Mandalay Bay

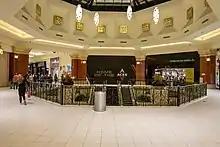
Mandalay Place in 2019

Rumjungle, a restaurant and dance club, opened with the resort. The three-story Rumjungle included the world's largest rum bar and offered more than 100 varieties of rum. Guests would enter through an opening in a wall of flames. Rumjungle, which leased its space from the resort, filed for Chapter 11 bankruptcy in March 2010, to prevent its eviction. It alleged that Mandalay Bay broke its contract agreement, which stated that Rumjungle would be the sole nightclub at the resort; in 2008, Mandalay Bay opened a lounge venue known as "eyecandy", and Rumjungle stated that its profits suffered since then. The resort countered that Rumjungle's financial problems were due to the latter's outdated facilities and the Great Recession. Mandalay Bay eventually prevailed in litigation and evicted Rumjungle in August 2010. A new nightclub, Light, opened in its in place in 2013, in partnership with The Light Group and Cirque du Soleil. It closed in 2022.